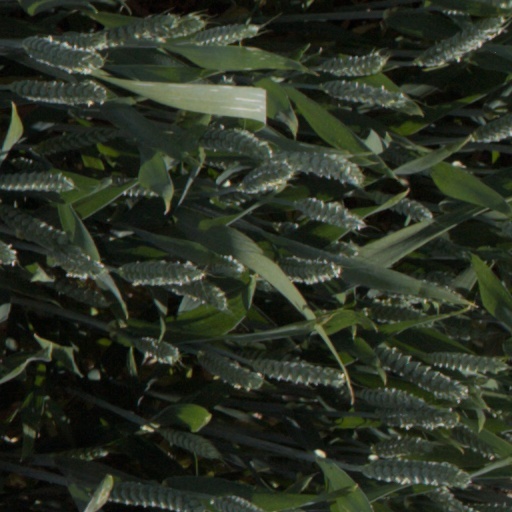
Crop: wheat